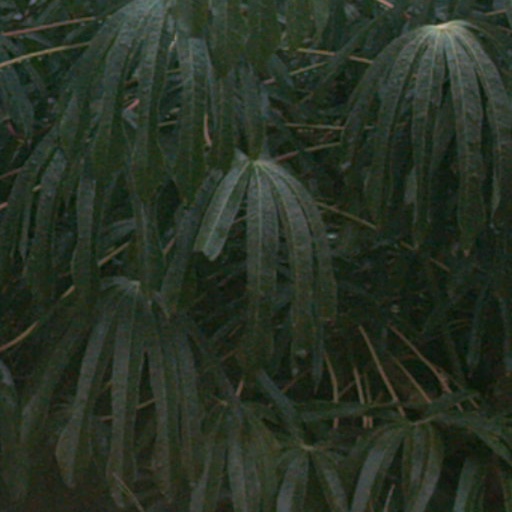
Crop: cassava